Kebaya

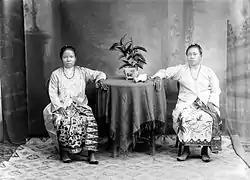
Two Peranakan women in long kebayas, Singkep, Riau Islands

By the early 20th century, the long kebaya has evolved and the new "short kebaya", shaped and length above the hip emerged in various colonial centres, mainly in Java and the Straits Settlements. During this time, long kebaya was seen as conservative and staid, worn only by the elderly women of the Peranakan community. As an option, the young Peranakans began to modify the form of a long kebaya and turned it into a short kebaya that the Europeans and Eurasians had adopted earlier. The Peranakans would often recycle the fabrics of their long kebayas into short kebayas.